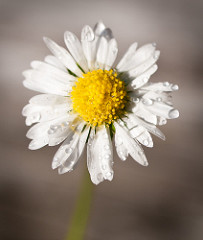
Flower: daisy